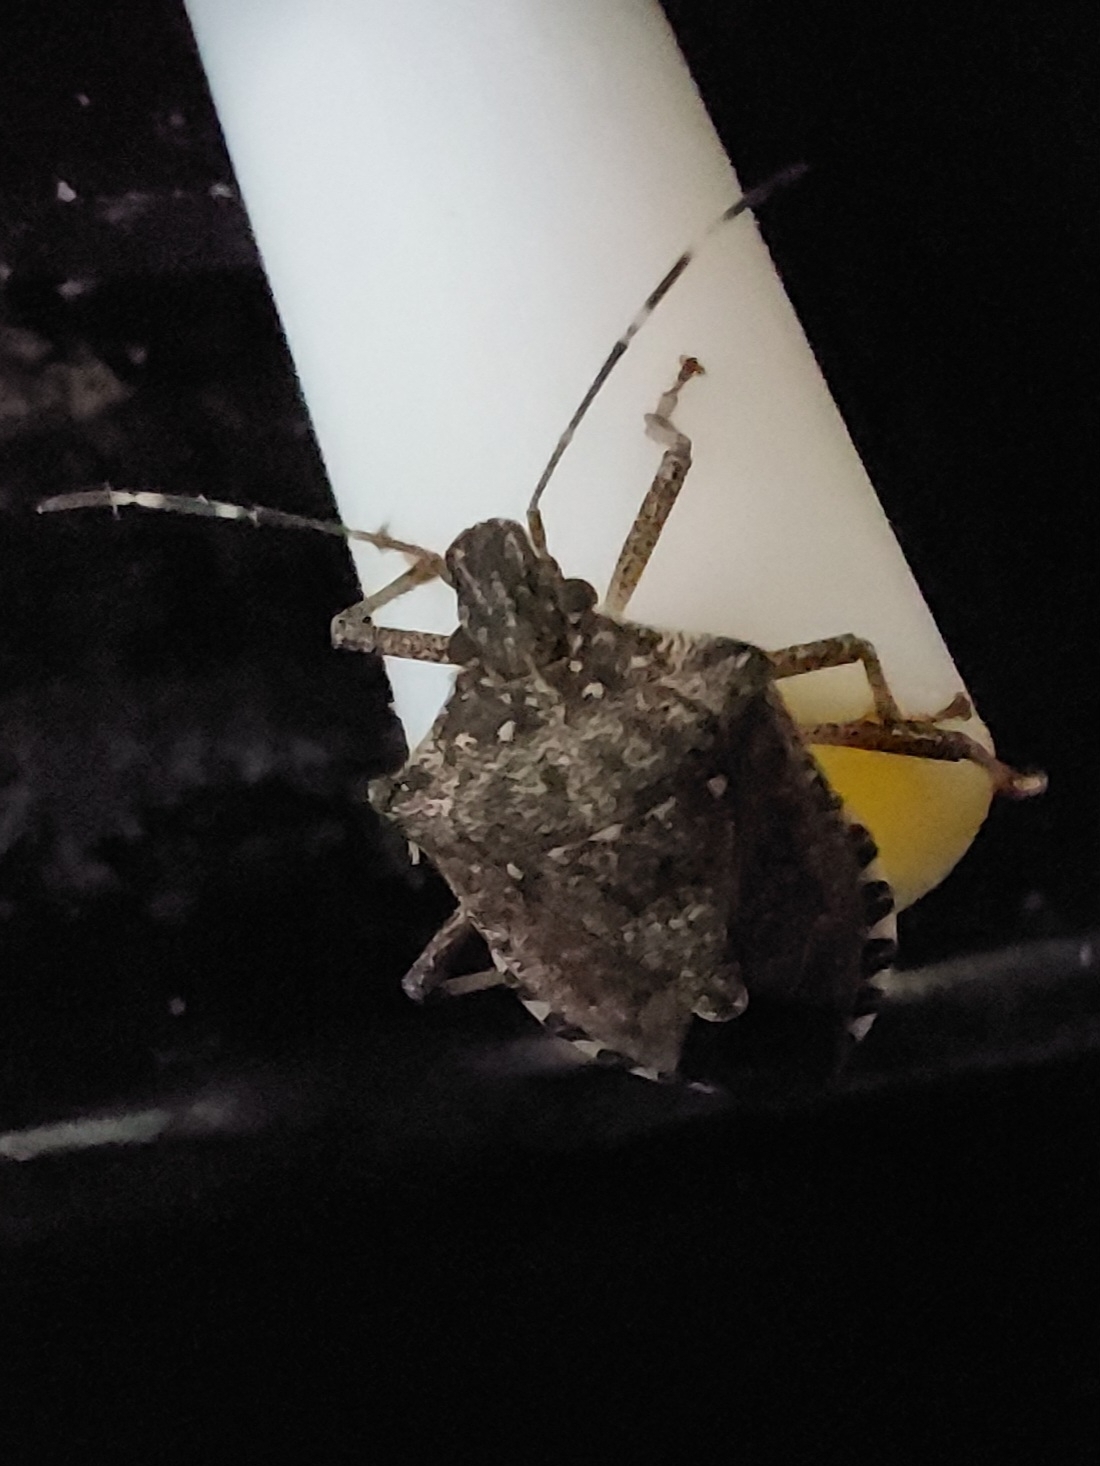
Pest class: stink_bug